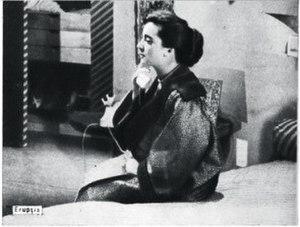
Lica Gheorghiu née Vasilica Gheorghiu née le 15 mars 1928 à Galați et morte le 19 mars 1987 à Budapest était une actrice de théâtre et de cinéma roumain.